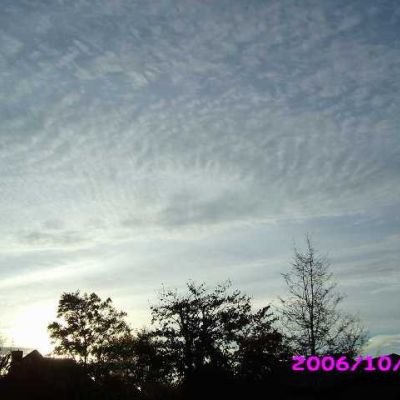
Cloud type: Cirrocumulus (Cc)